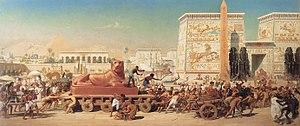
Le pharaon de l'Exode est le pharaon qui aurait régné sur l'Égypte lors de l'Exode décrit dans la Bible. Au cœur de ce sujet se trouve le problème de l'identification de ce pharaon ainsi que l'historicité de l'Exode.